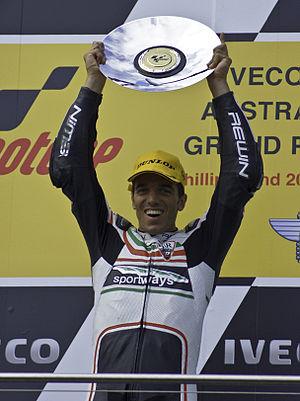
Alex De Angelis est un pilote de vitesse moto saint-marinais. Il est né à Rimini en Italie le 26 février 1984. Son frère William De Angelis est également pilote de moto. Pour l'année 2010, Alex évolue dans l'équipe Scot Racing Team puis dans l'équipe JiR dans la nouvelle catégorie Moto2.